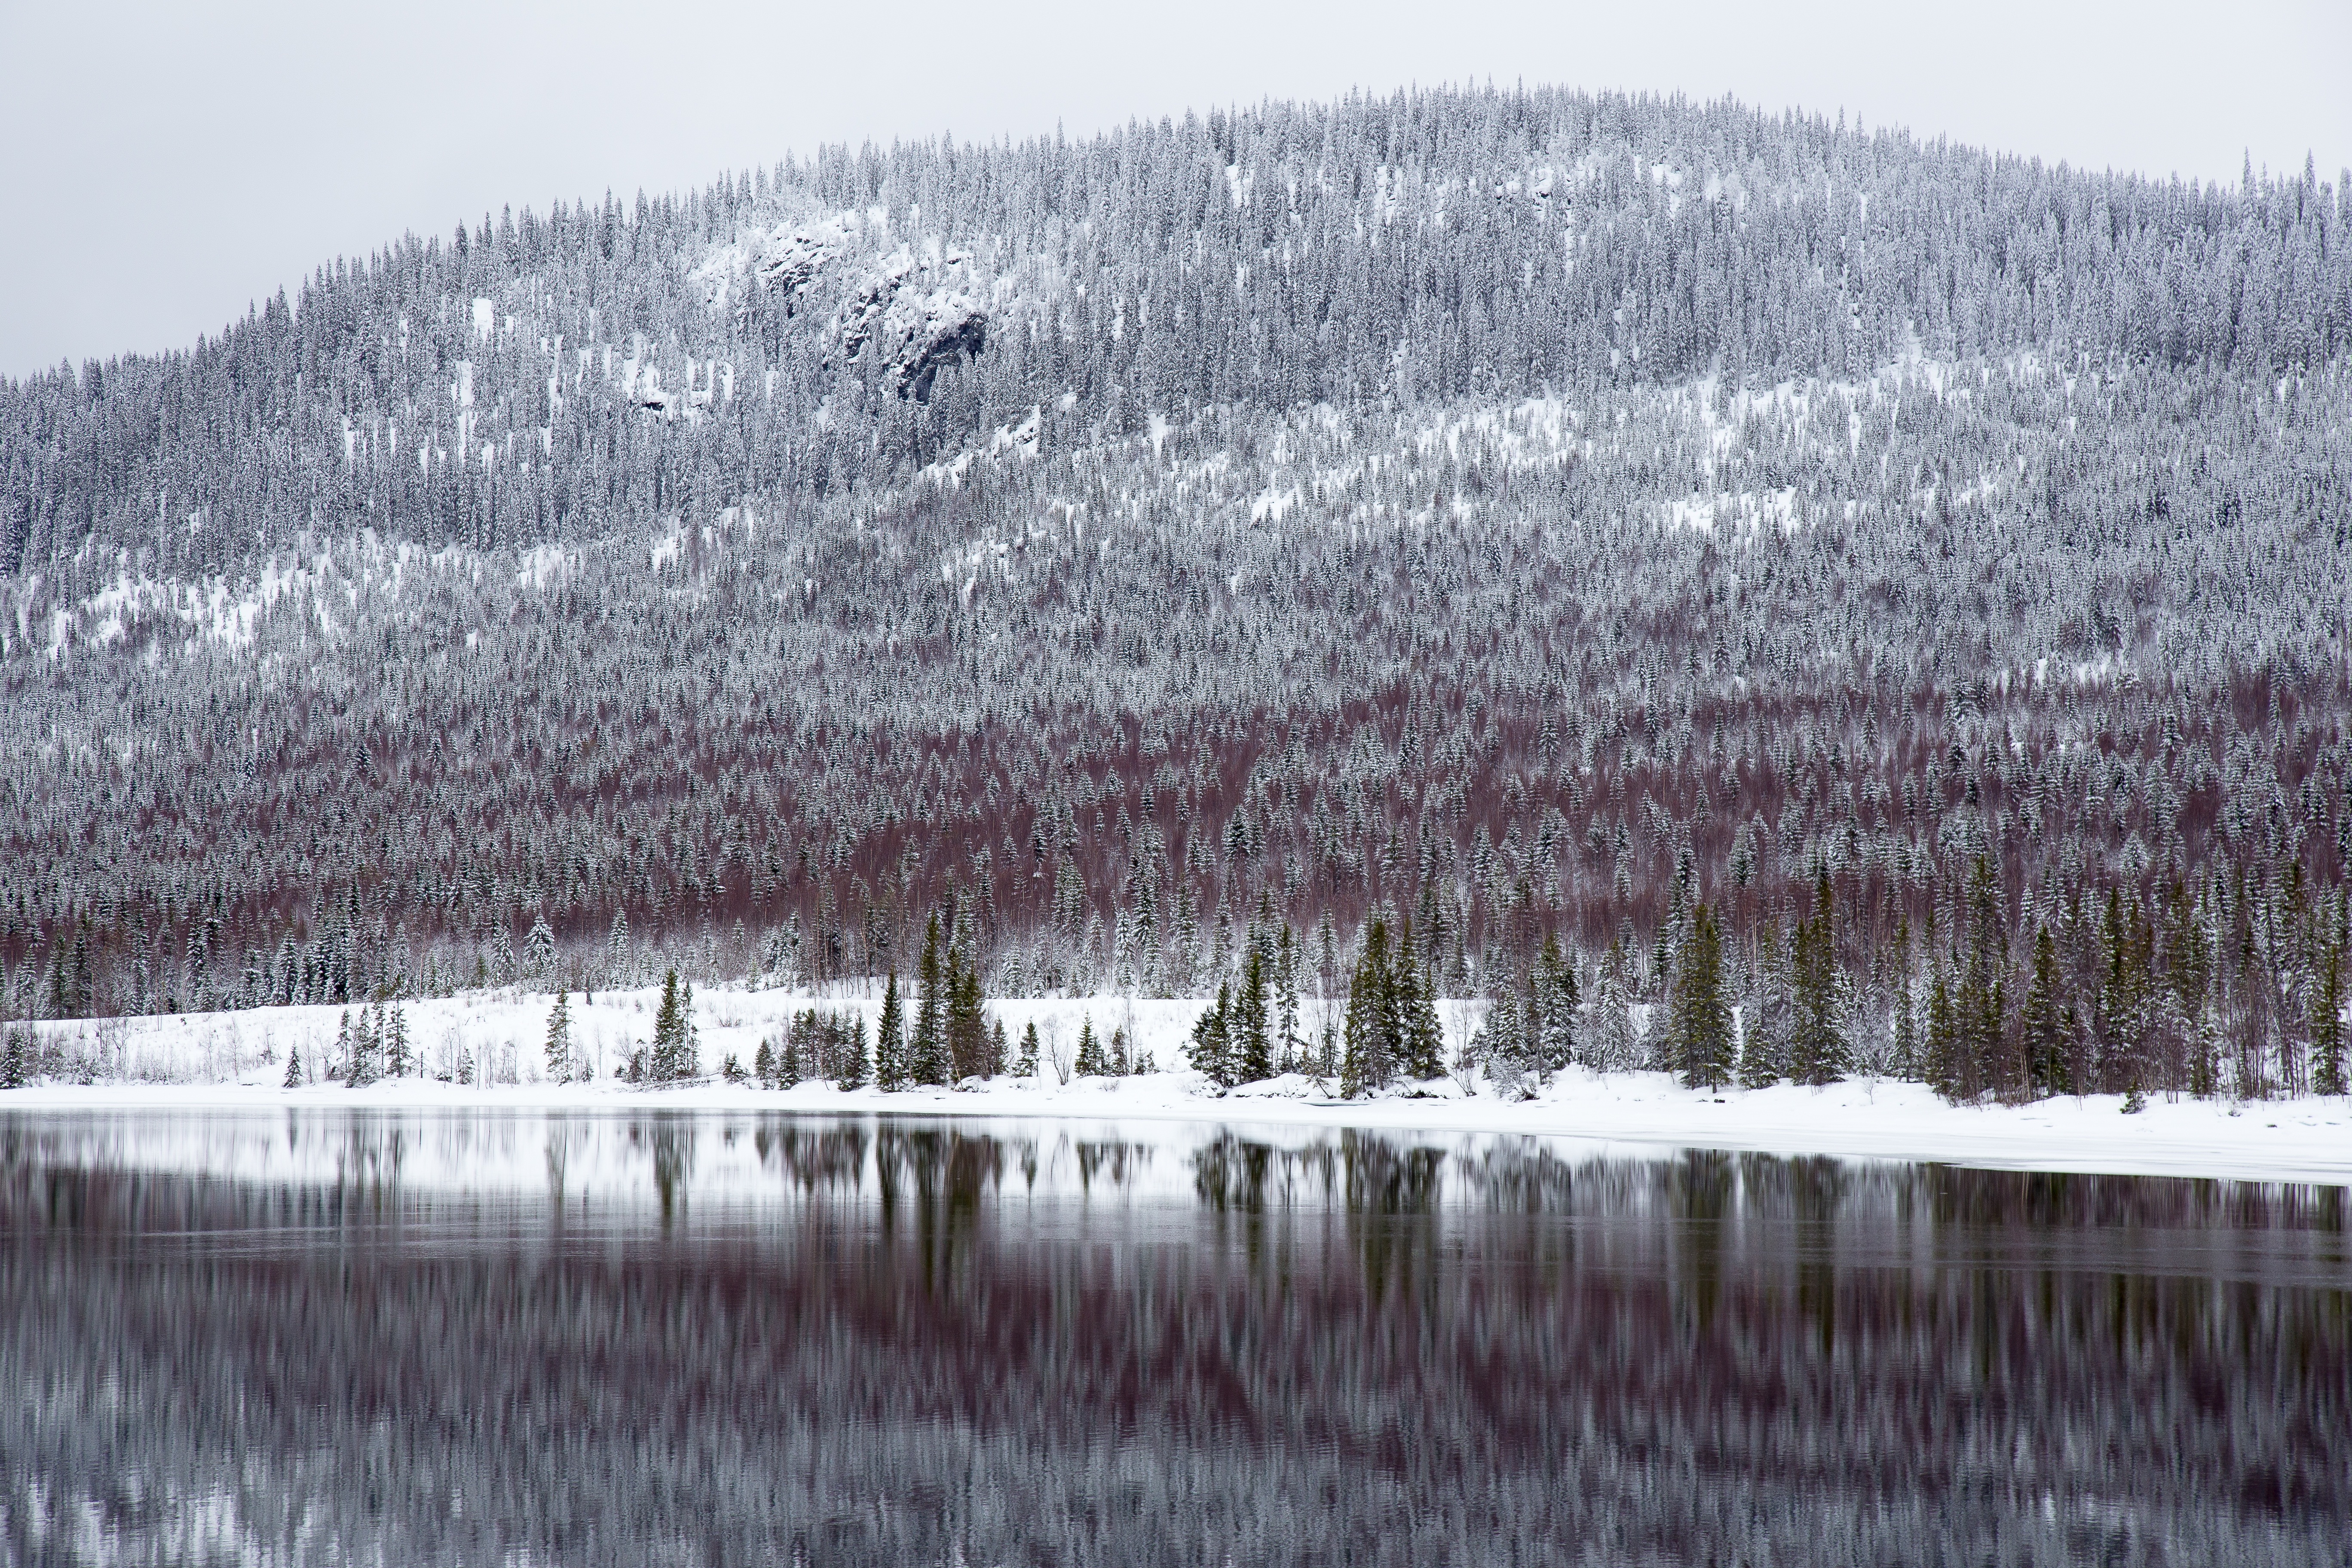
landscape, tree, nature, forest, wilderness, snow, cold, winter, flower, lake, frost, ice, reflection, weather, season, winter landscape, outdoors, mountains, wetland, habitat, ecosystem, tundra, freezing, natural environment, atmospheric phenomenon